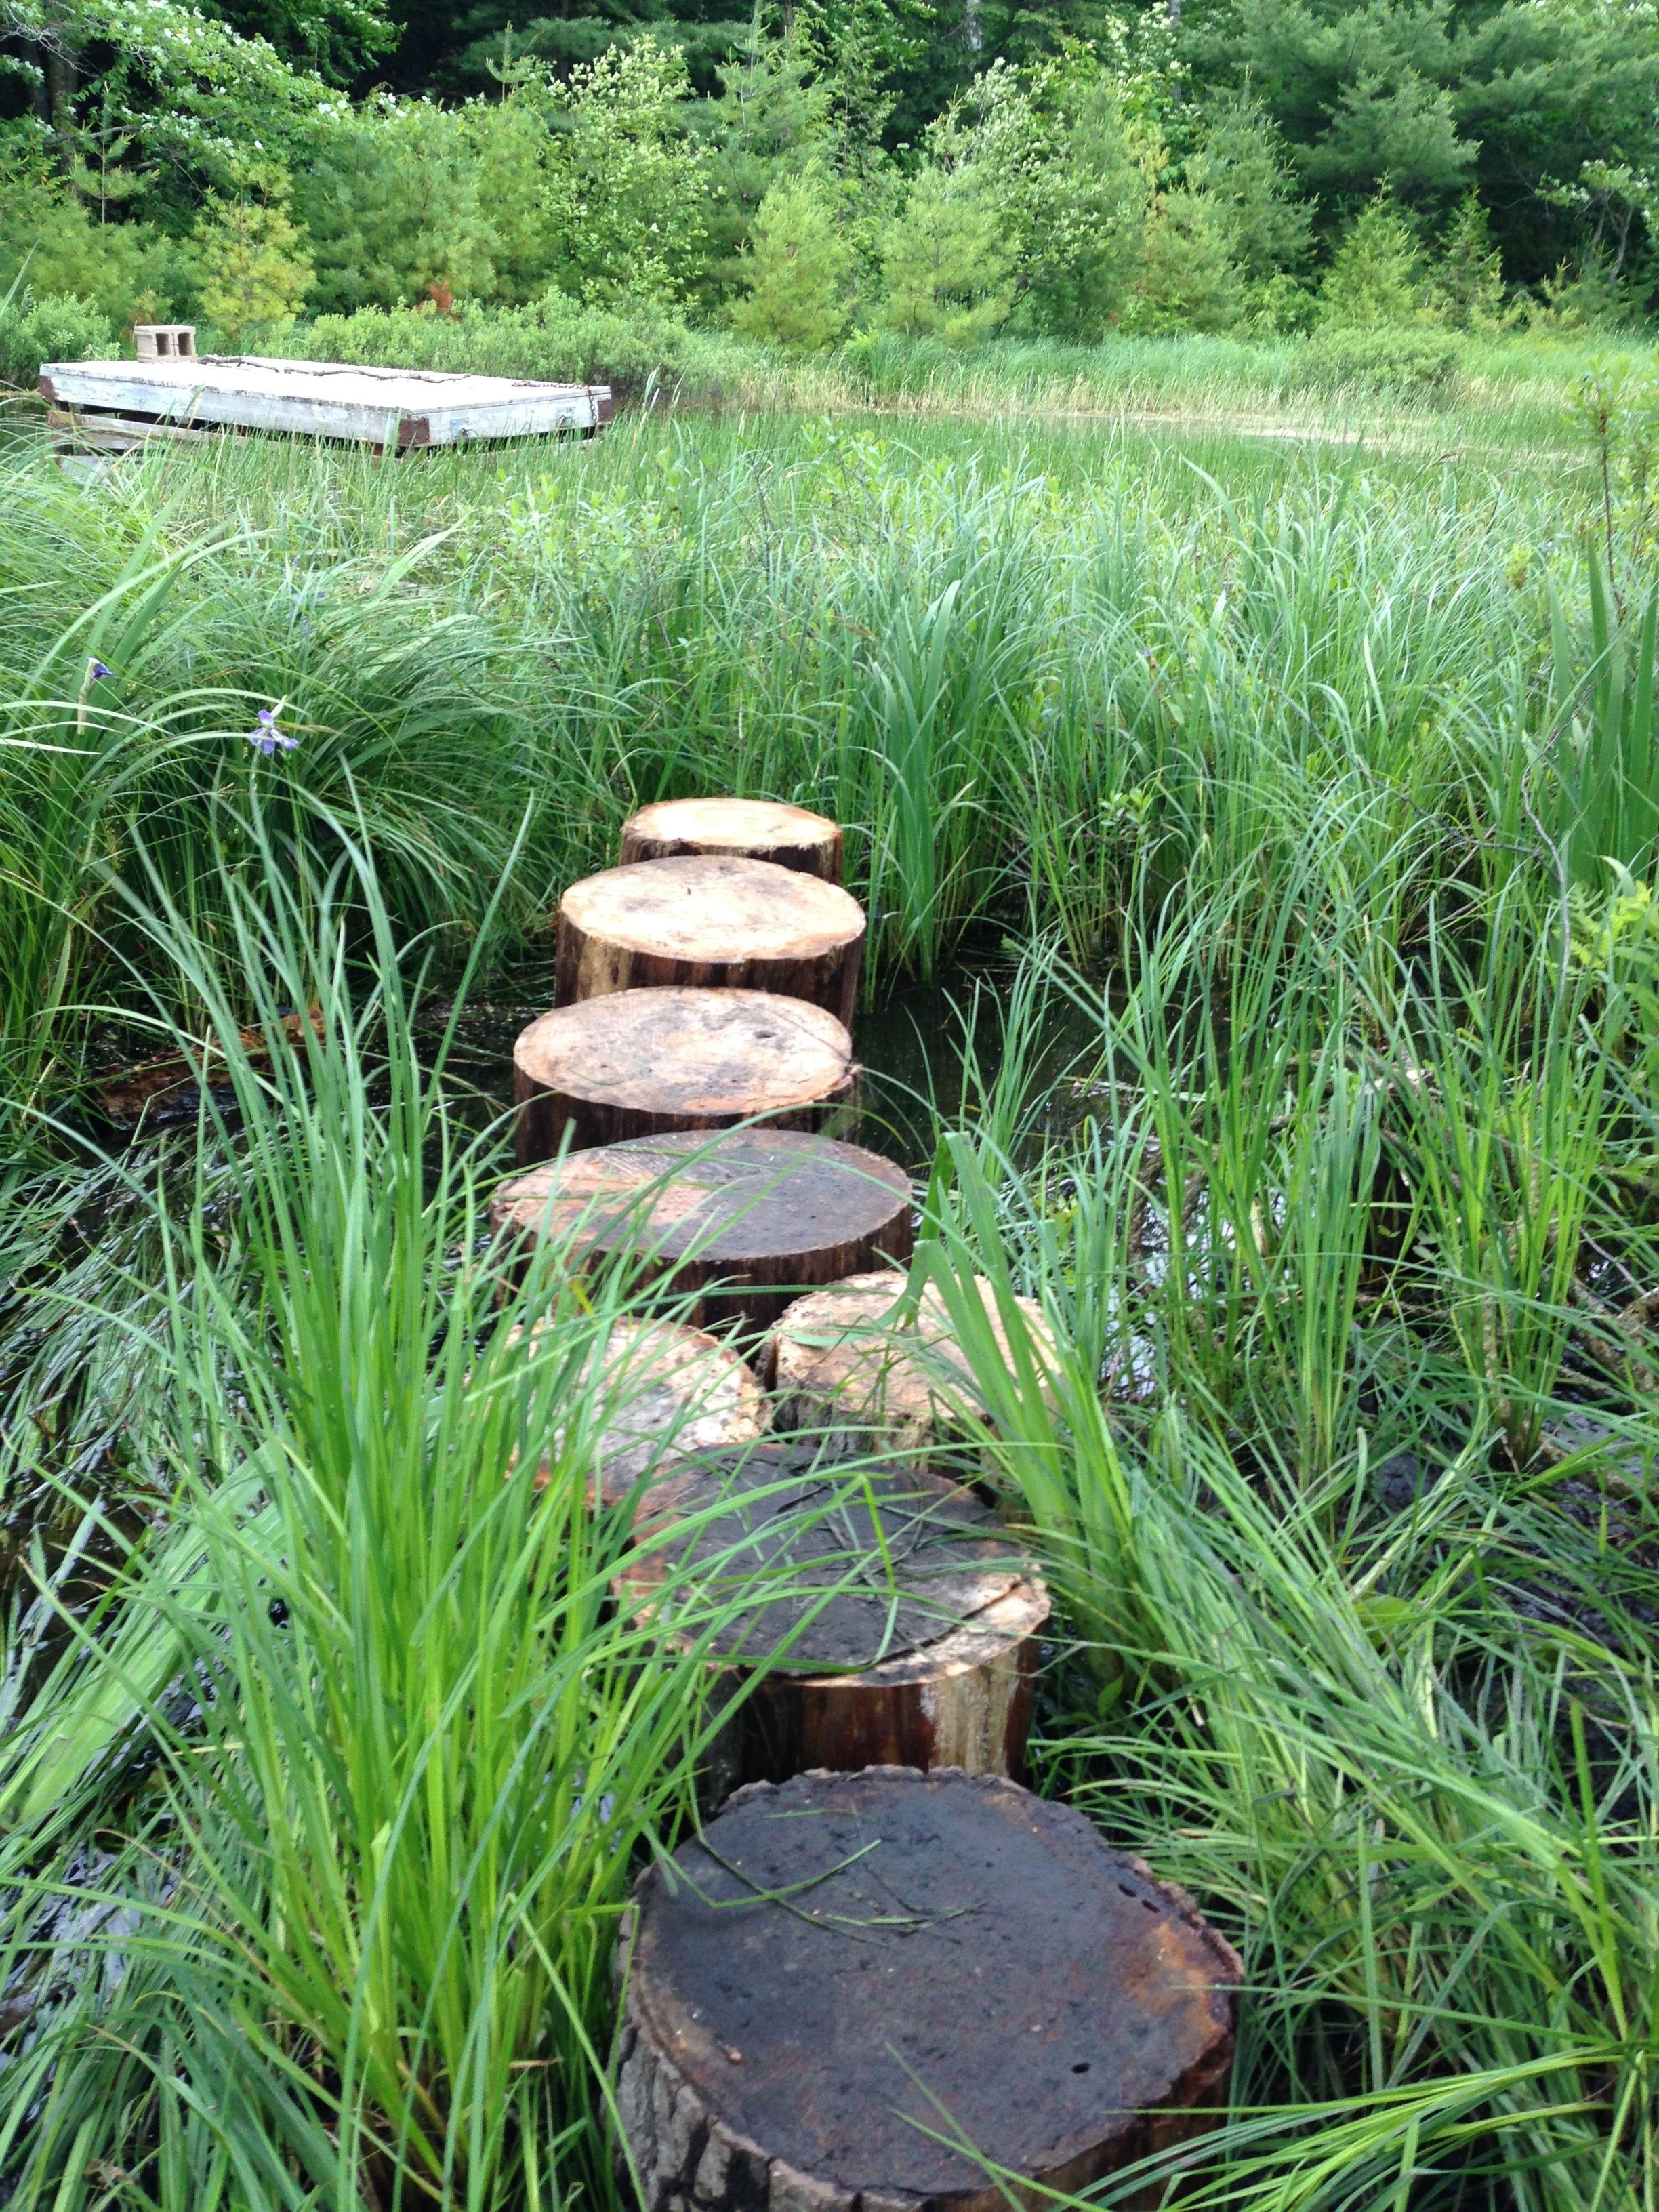
landscape, nature, path, grass, lawn, meadow, pond, foliage, stream, rural, green, peaceful, natural, park, backyard, botany, garden, woods, wetland, habitat, yard, ecosystem, grasses, fish pond, natural environment, grass family, cottage path, stream crossing, wood stumps, cottage country